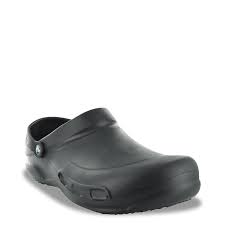
Label: Clog